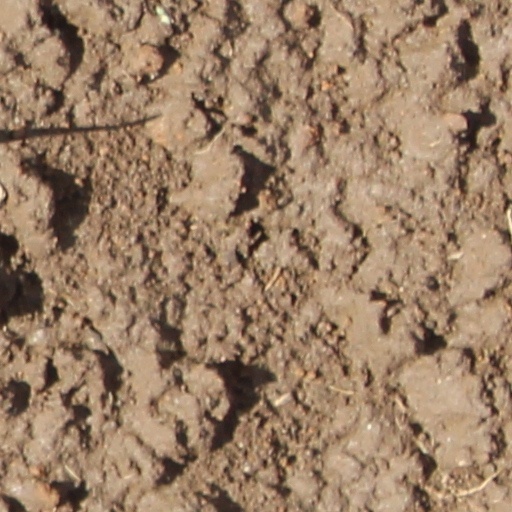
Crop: wheat